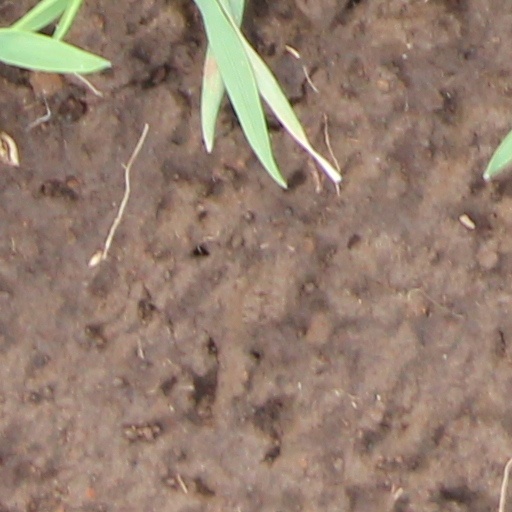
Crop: wheat